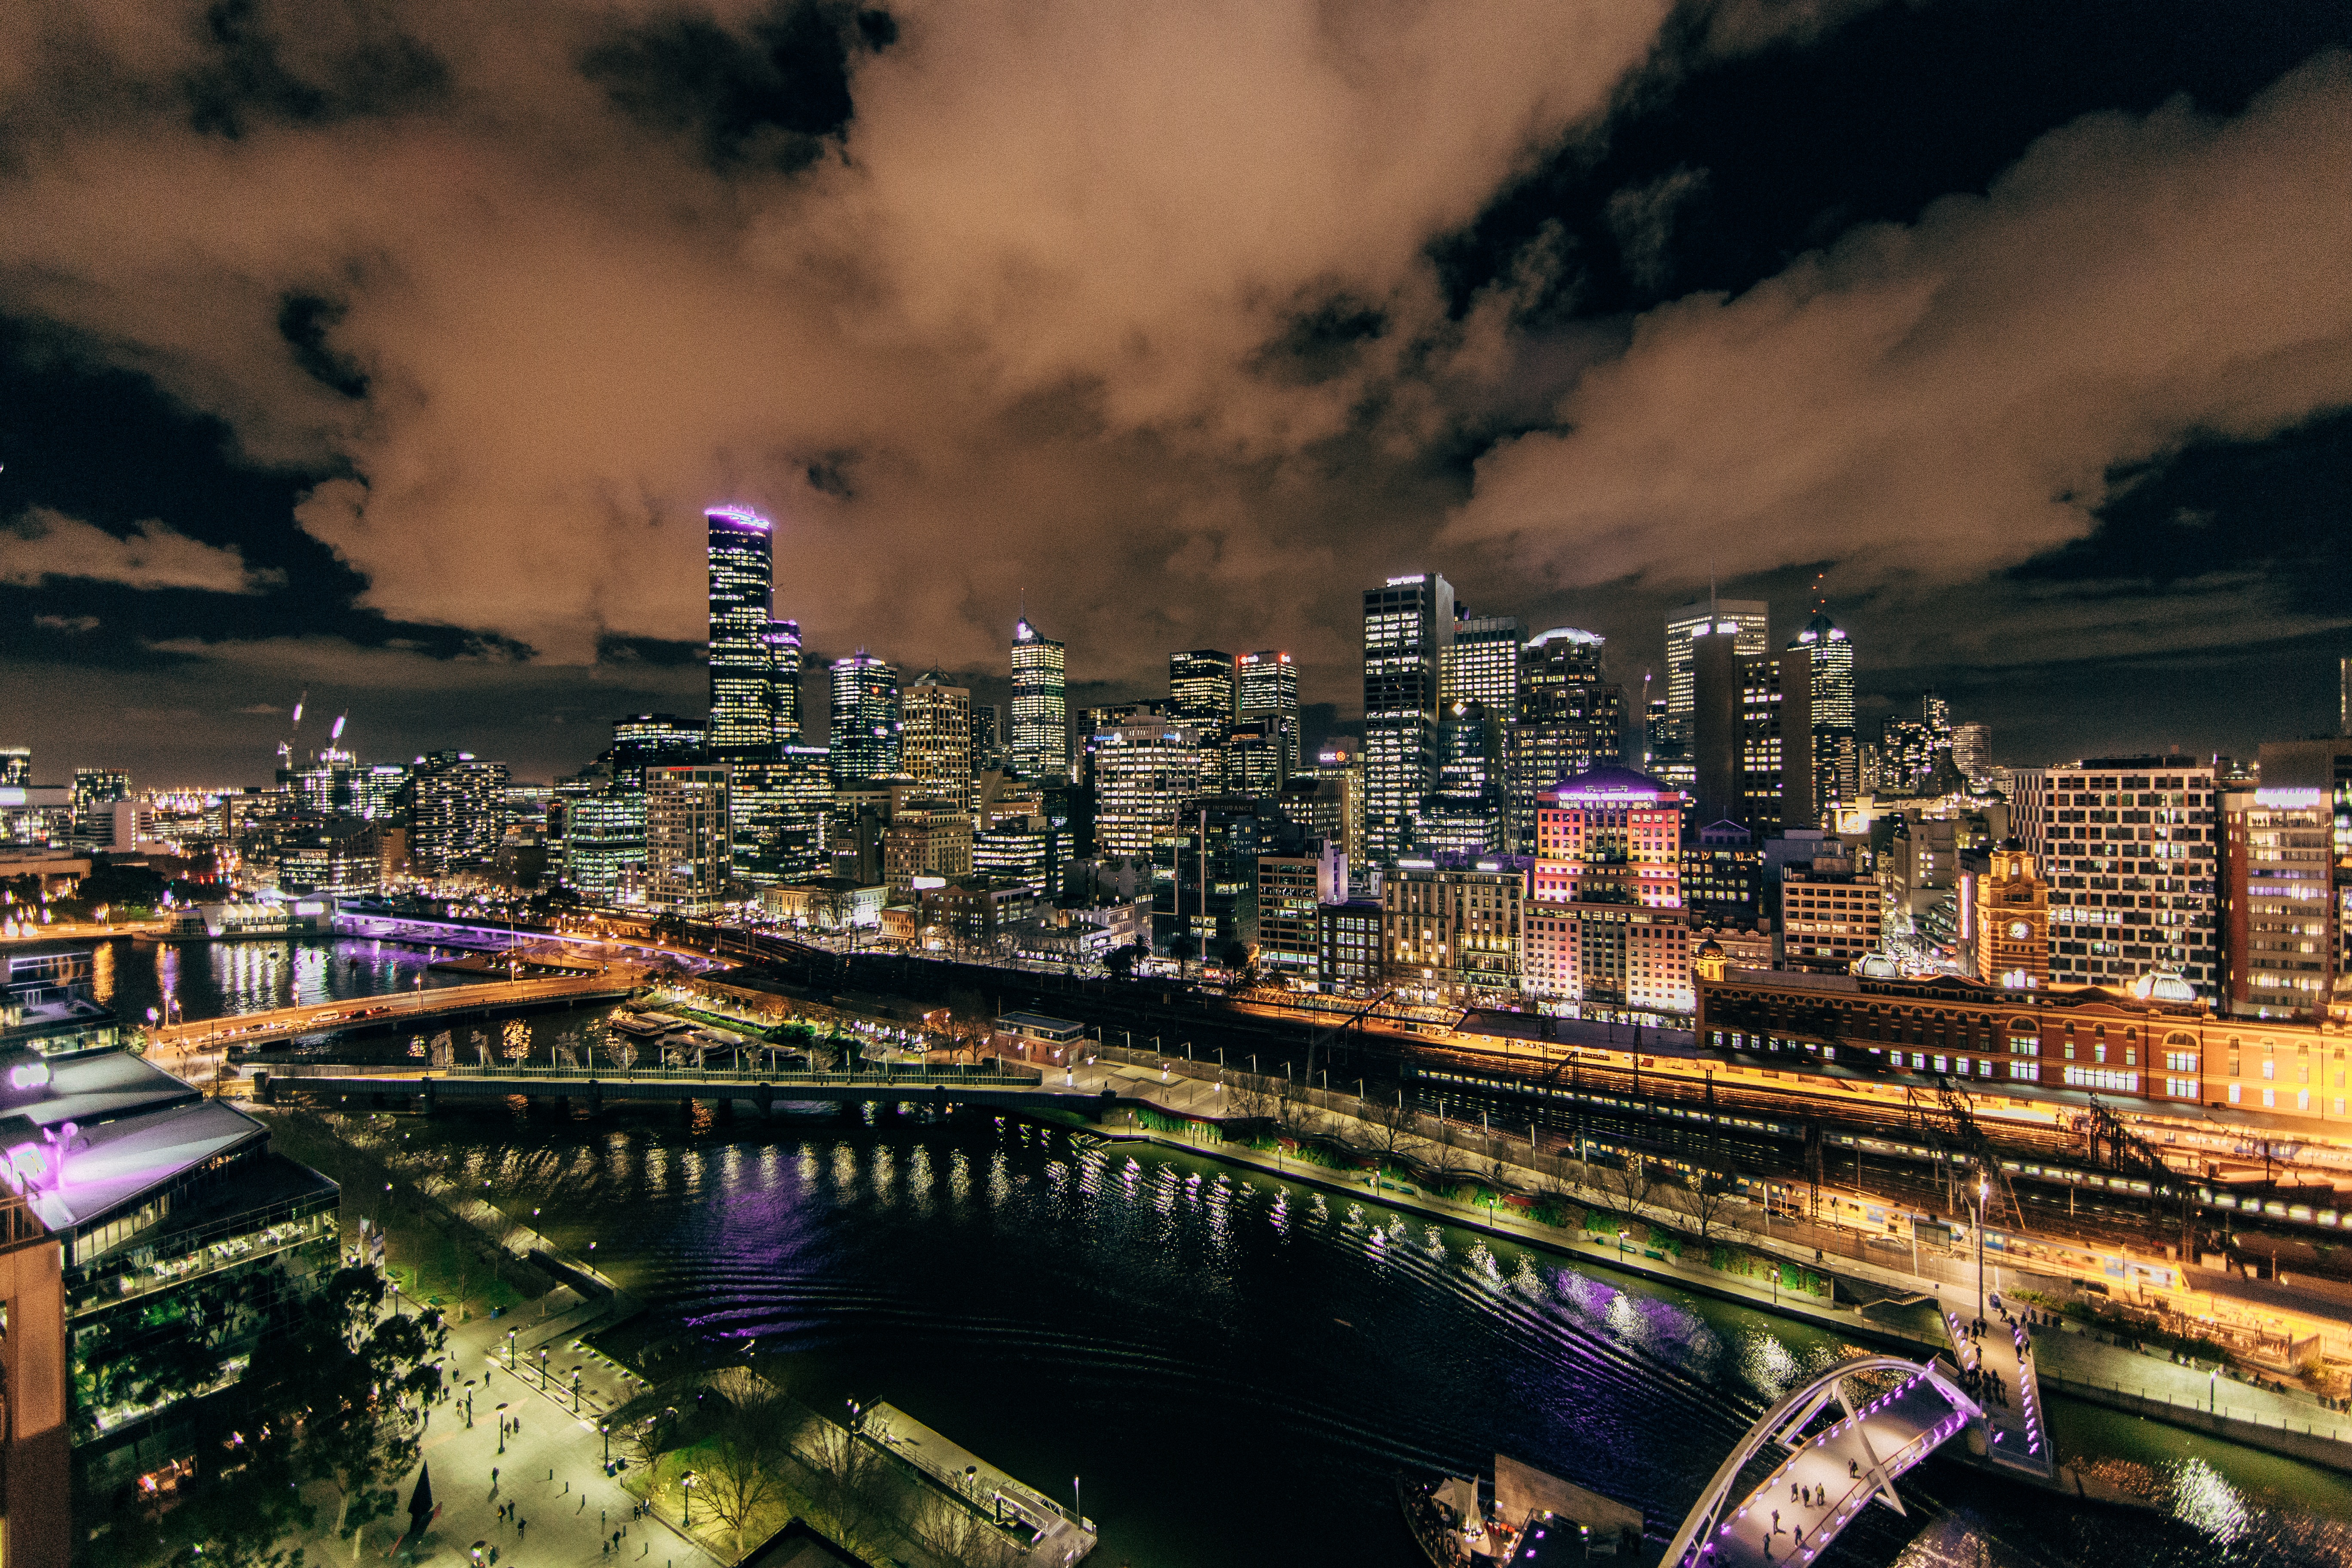
water, architecture, bridge, skyline, night, photography, city, skyscraper, urban, river, cityscape, downtown, dusk, evening, reflection, tower, landmark, modern, waterway, illuminated, skyscrapers, buildings, scene, channel, bridges, metropolis, aerial photography, urban area, human settlement, metropolitan area